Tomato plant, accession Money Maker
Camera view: vertical (180 deg); turntable rotation: 150 degrees
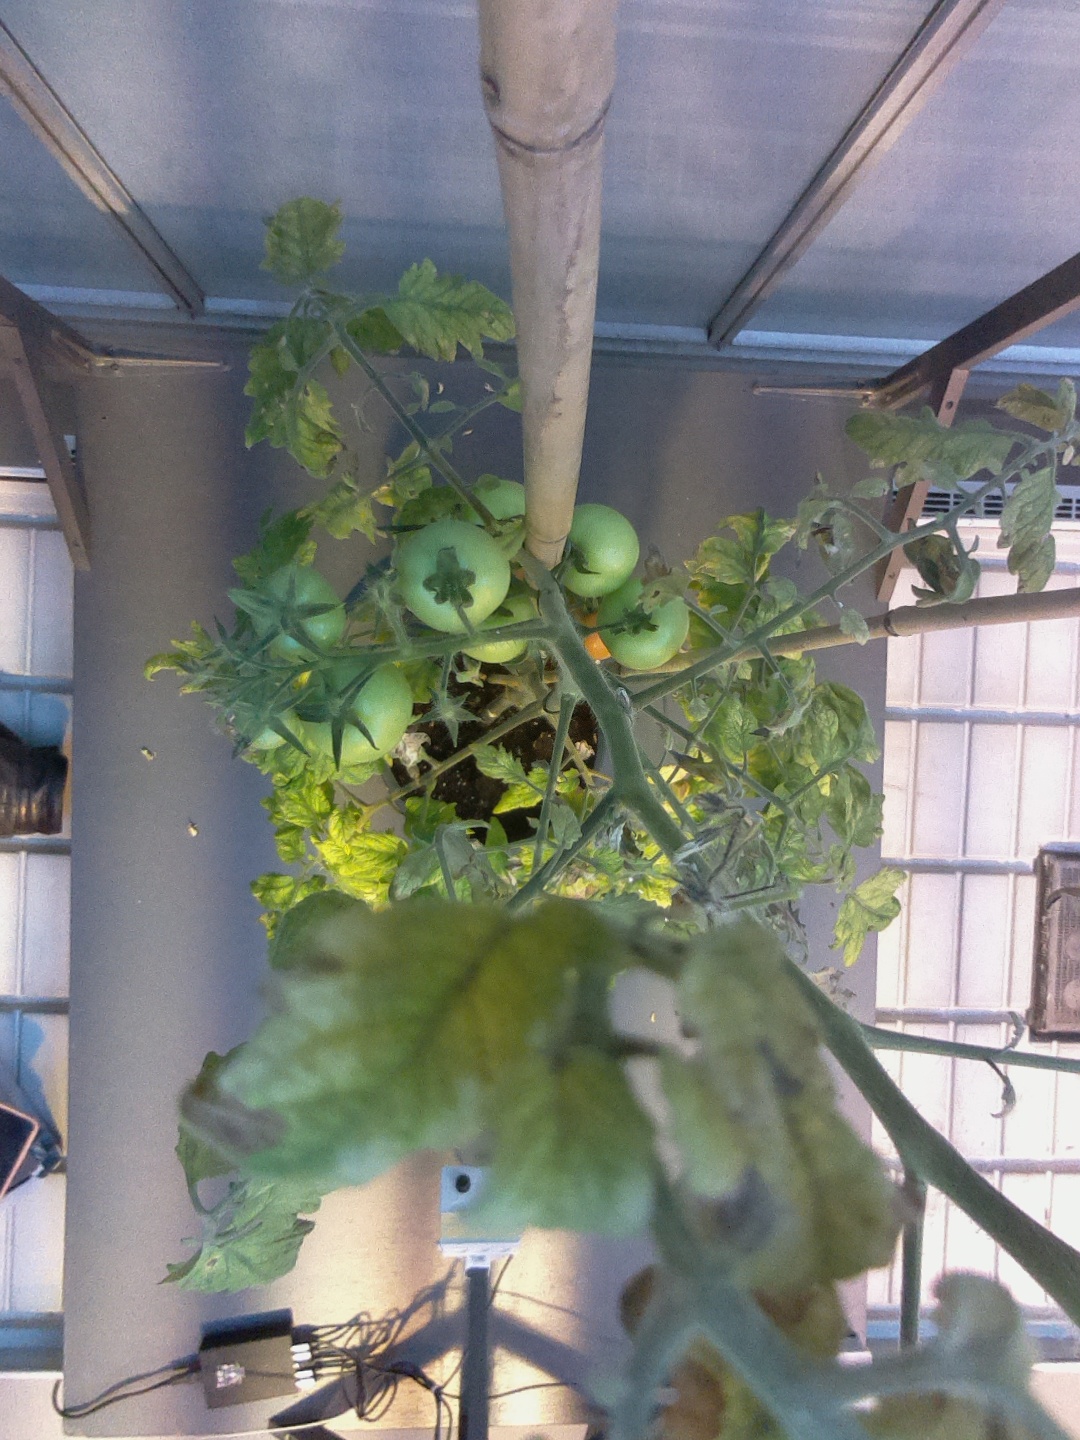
BBCH growth stage 80: fruits start showing typical ripe color (orange -> red)